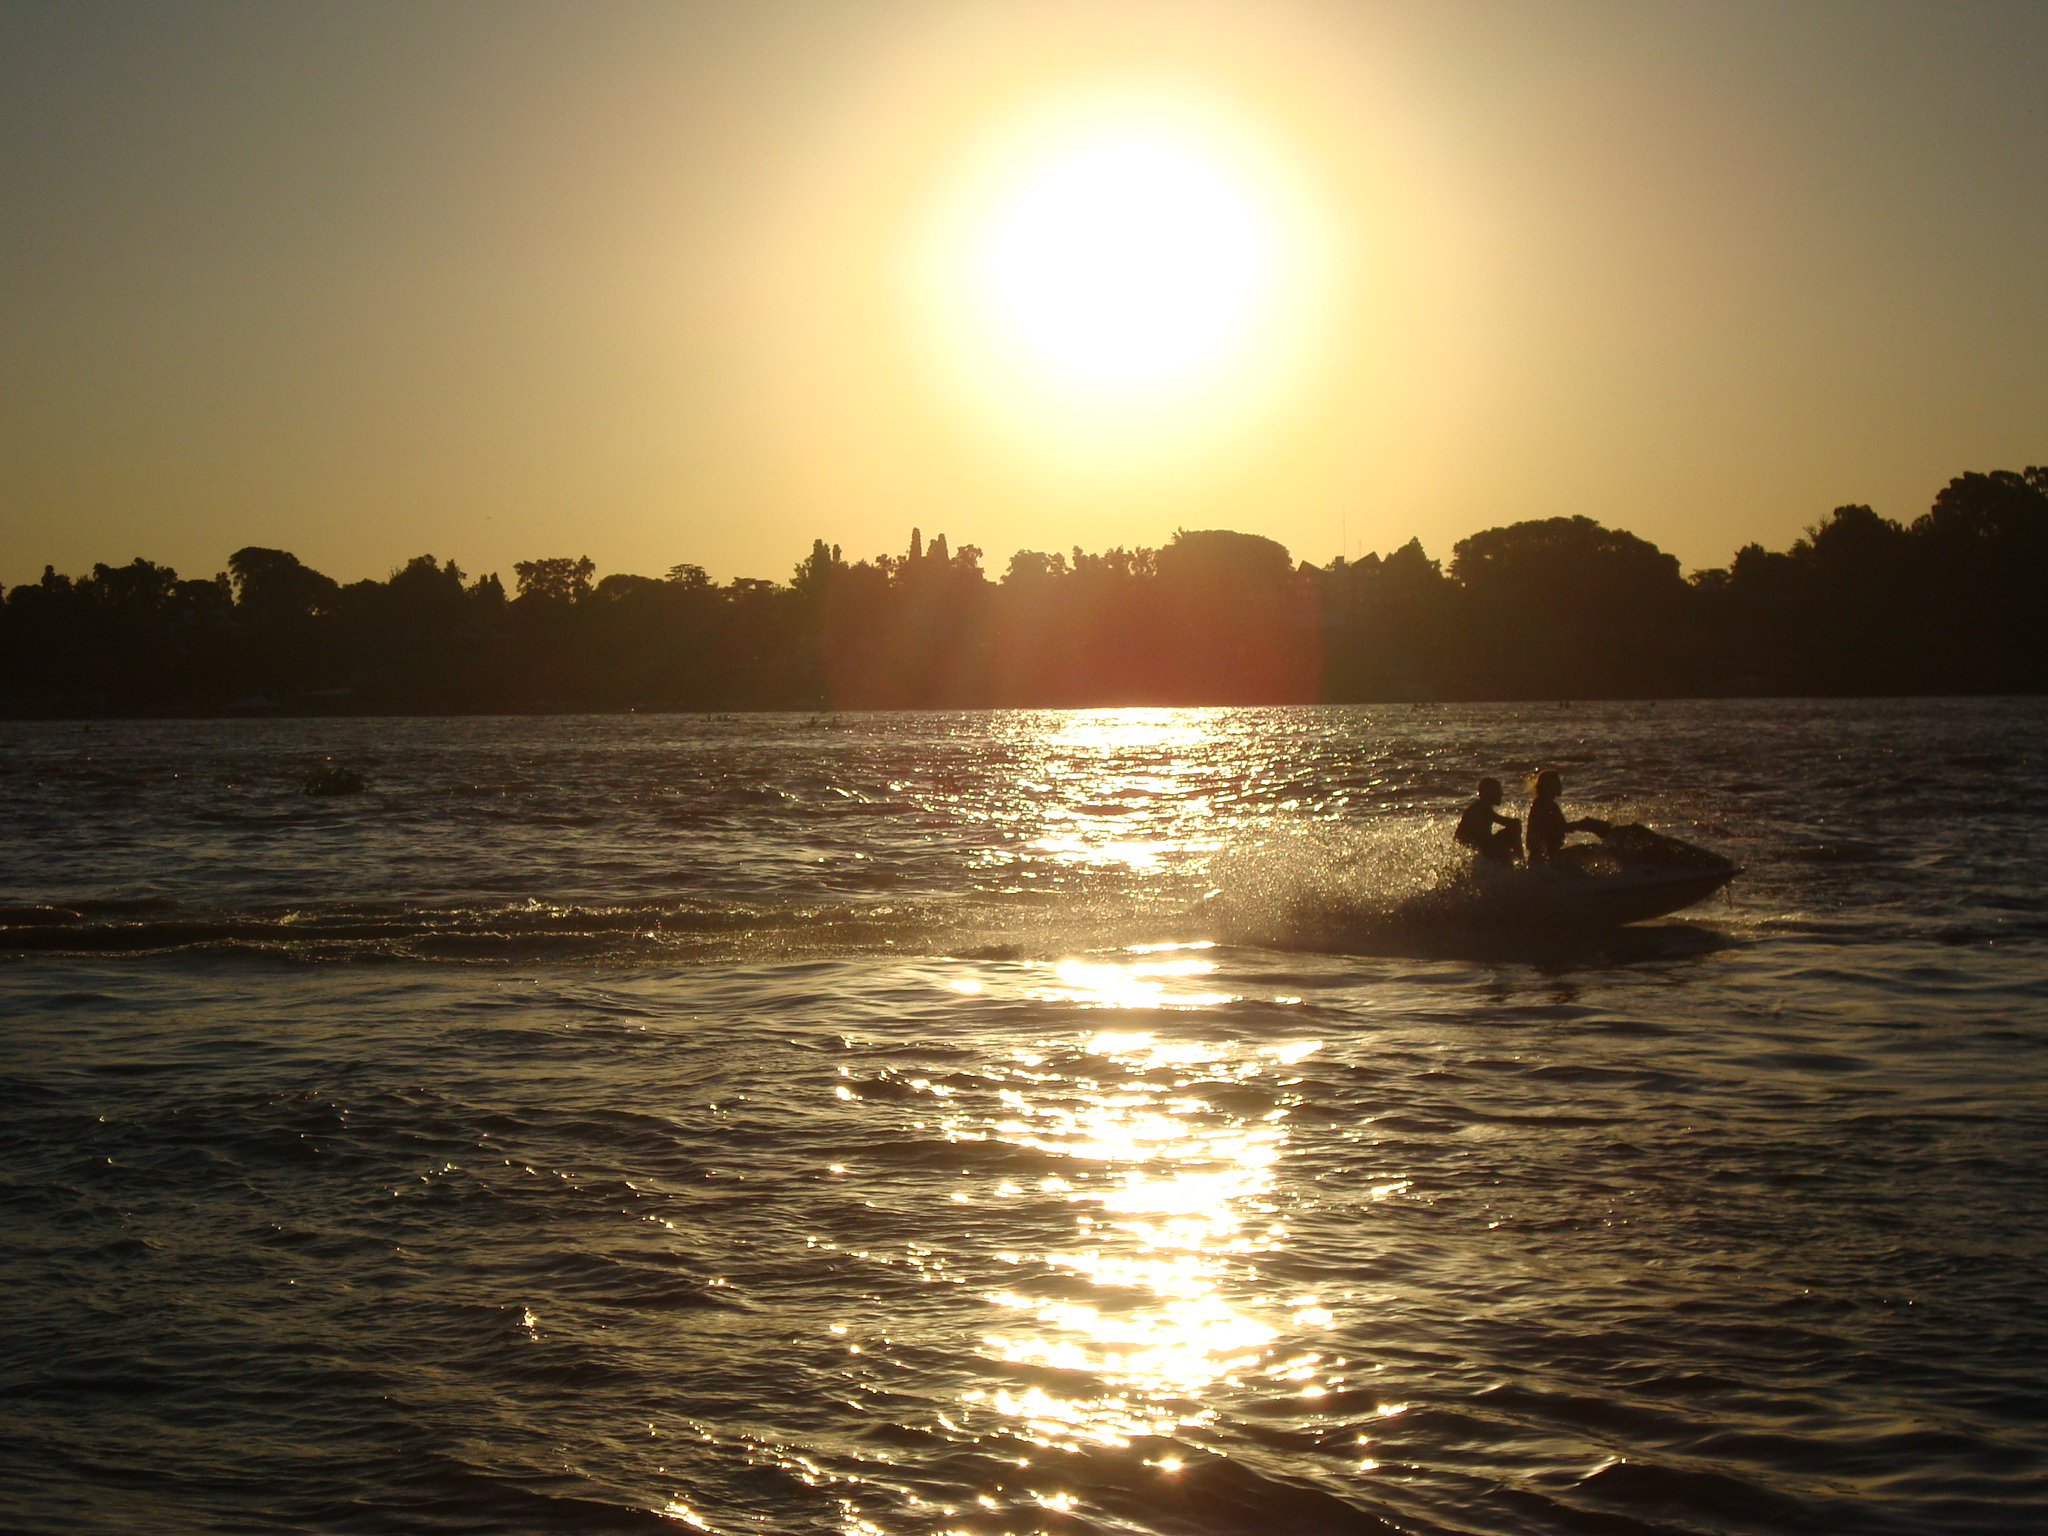
argentina, natural, water, sky, sun, horizon, sunset, sunrise, sea, water resources, calm, morning, evening, ocean, sunlight, waterway, wave, vehicle, vacation, sound, boating, river, dusk, cloud, recreation, personal water craft, coast, boat, lake, reflection, watercraft, surface water sports, astronomical object, inlet, wind wave, heat, bay, channel